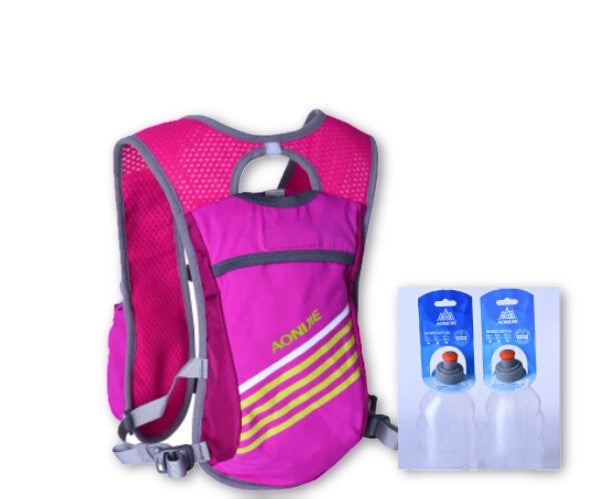
Outdoor Lightweight Sport Bag Trail Running Marathon Riding Hydration Backpack with 2 Optional 250ml Bottles
Introducing the Outdoor Lightweight Sport Bag Trail Running Marathon Riding Hydration Backpack with 2 Optional 250ml Bottles , the ultimate companion for your outdoor adventures. Designed for long-distance runners, cyclists, and outdoor enthusiasts, this hydration backpack ensures you stay hydrated without the bulk. Made from durable polyester, it combines functionality with a sleek, lightweight design. Key Features: Lightweight Design: This backpack is crafted to minimize weight, allowing you to focus on your performance without extra burden. Hydration Ready: Equipped with 2 optional 250ml bottles, it provides convenient access to your favorite energy drinks and water. Unisex Fit: Designed to cater to all outdoor enthusiasts, ensuring a comfortable fit for everyone. No Rain Cover Needed: The robust polyester material offers water-resistant capabilities, making it ideal for unpredictable weather. Perfect for Every Adventure Whether you're trail running, cycling, or participating in marathons, this hydration backpack is engineered to keep you moving efficiently. Its ergonomic design allows for easy adjustments, while the breathable fabric ensures maximum comfort during extended wear. Say goodbye to cumbersome hydration solutions and hello to a hands-free experience that keeps your focus on the trail ahead. Upgrade your outdoor gear with the Outdoor Lightweight Sport Bag Trail Running Marathon Riding Hydration Backpack with 2 Optional 250ml Bottles and embark on your next adventure fully prepared! Get our energy drink and your water in check with this backpack. This two bottle hydration backpack is ideal for long distance runners and cyclers. Gender: Unisex Backpacks Type: External Frame Material: Polyester Function: Sport Rain Cover: No Model Number: E885
Brand: Dollar Bargains
Category: Sporting Goods > Outdoor Recreation > Hydration System Accessories > Hydration Packs